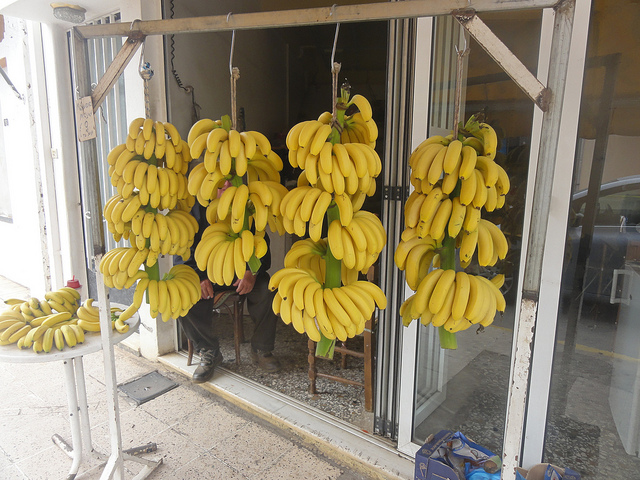
user: Given an image and a question. Answer the question in a short answer. Question: What animal likes to eat these fruits in cartoons? Short Answer:
assistant: monkey